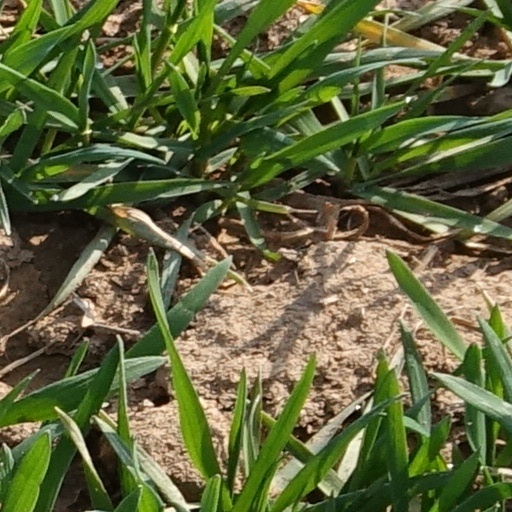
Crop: wheat